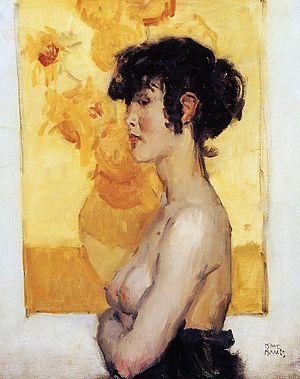
Le Museum de Fundatie est un musée des beaux-arts qui se situe à Zwolle.